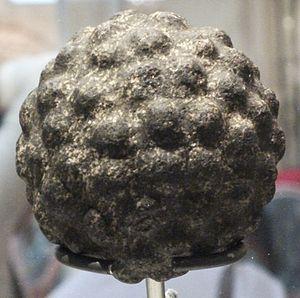
Les boules en pierre gravées sont des pétrosphères datant du néolithique tardif jusqu'à l'âge du fer, que l'on trouve principalement en Écosse, mais aussi ailleurs en Grande-Bretagne et en Irlande.